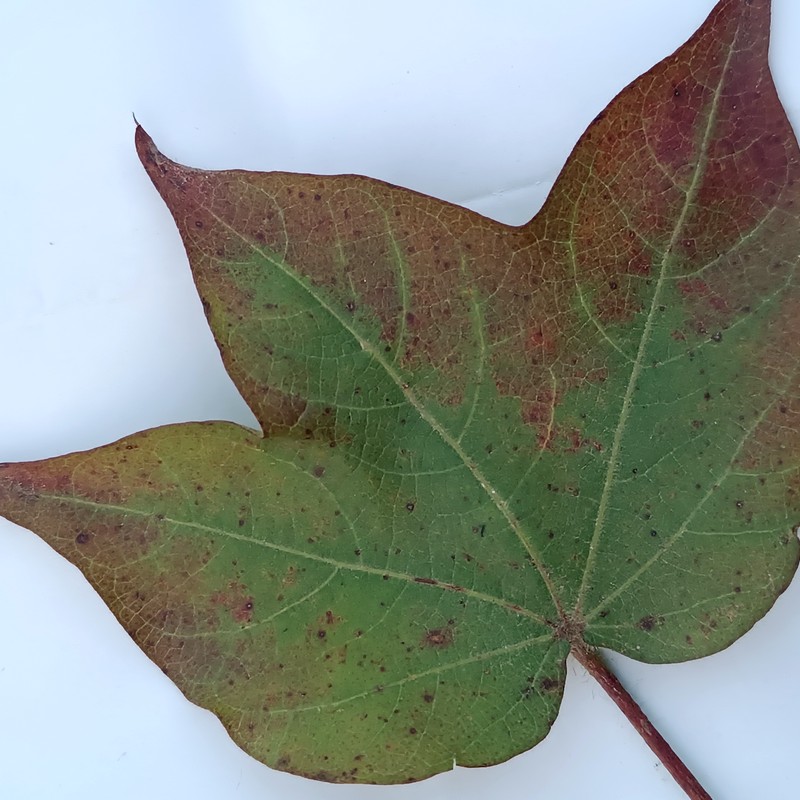
Label: Leaf Redding